Jan Krejčí (chess player)

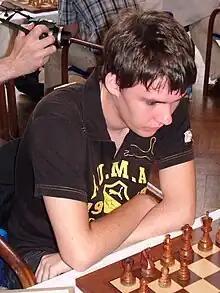
Krejčí in 2010

Jan Krejčí (born 27 September 1992) is a Czech chess grandmaster.